Warrnambool line

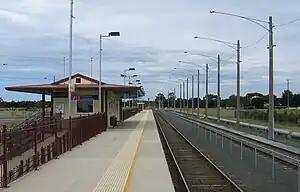
Marshall station has accessible features including tactile boarding indicators and ramps that have a gradient less than 1 in 14.

In compliance with the Disability Discrimination Act of 1992, all stations that are new-built or rebuilt are fully accessible and comply with these guidelines. The majority of stations on the corridor are fully accessible, however, there are some stations that haven't been upgraded to meet these guidelines. These stations do feature ramps, however, they have a gradient greater than 1 in 14. Stations that are fully accessible feature ramps that have a gradient less than 1 in 14, have at-grade paths, or feature lifts. These stations typically also feature tactile boarding indicators, independent boarding ramps, wheelchair accessible myki barriers, hearing loops, and widened paths.